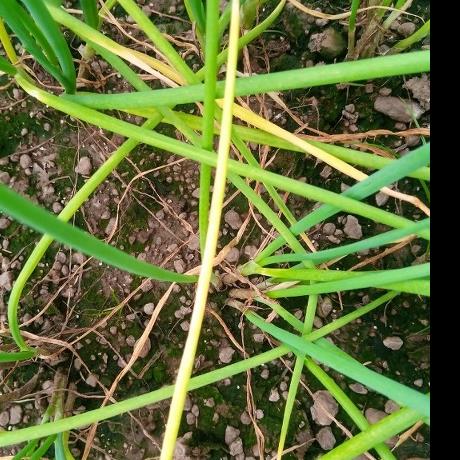
Crop: Onion
Condition: fusarium-d